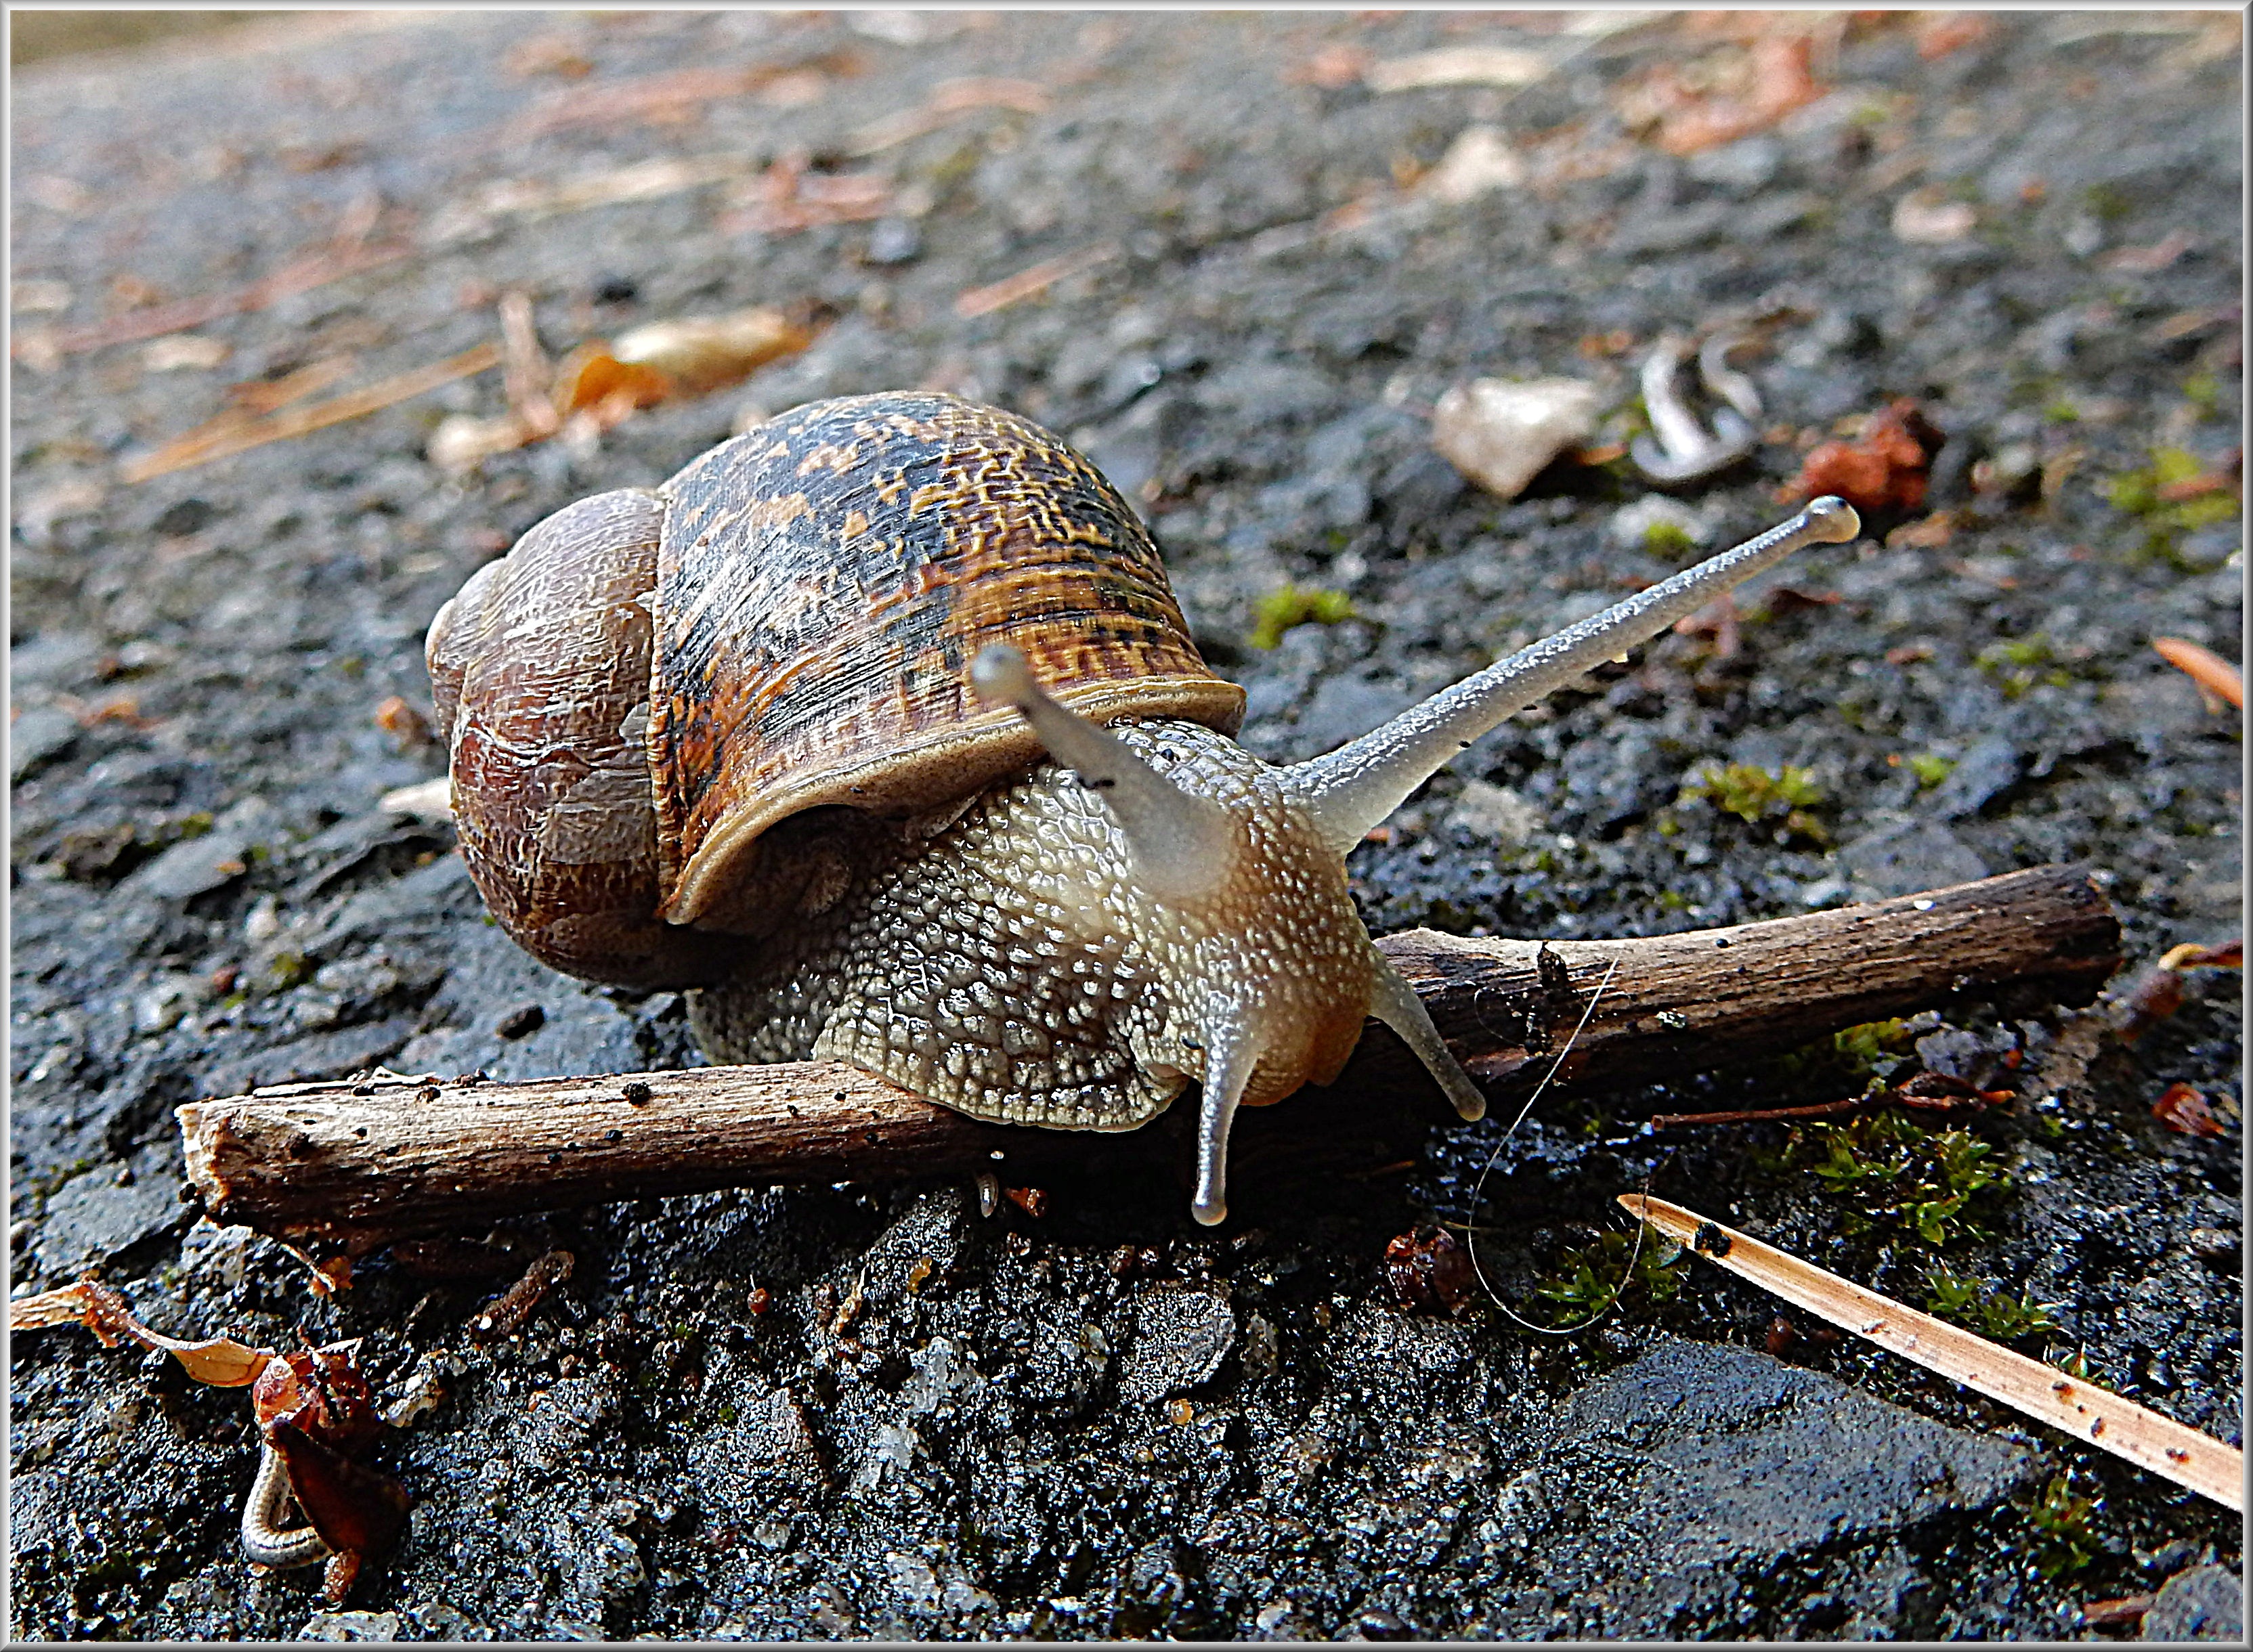
nature, leaf, spiral, animal, wildlife, antenna, food, brown, garden, fauna, shell, invertebrate, crawling, mollusk, crawl, snail, slimy, creepy, slime, pest, molluscs, slug, slippery, gastropod, macro photography, sea snail, mucus, marine biology, snails and slugs